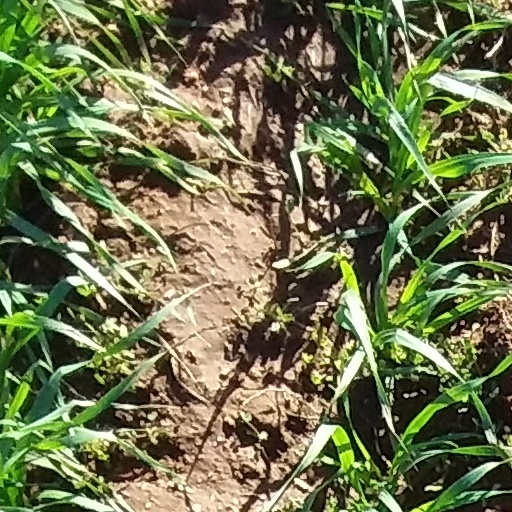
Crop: wheat